Gendered associations of pink and blue

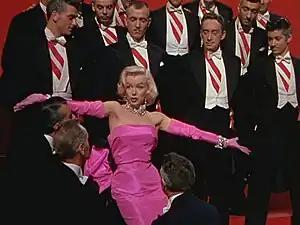
Monroe performing the song "Diamonds Are a Girl's Best Friend" in "Gentlemen Prefer Blondes" (1953) wearing a pink dress

Marilyn Monroe was already famous as a sex symbol in the early 1950s when the film "Gentlemen Prefer Blondes" came out. The musical comedy featured Monroe in the most famous musical number in the film, Diamonds Are a Girl's Best Friend, in a now iconic floor length, skin-tight silk dress in shocking pink with a big bow on the back and matching shoulder length gloves. Monroe defined femininity and seduction and her influence never ended.